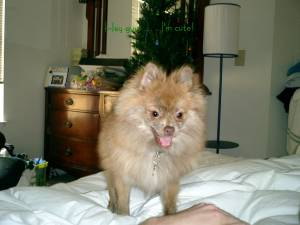
Breed: pomeranian